Raththam

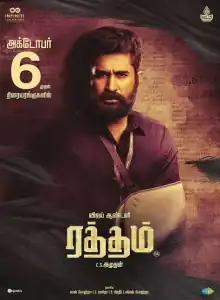
Theatrical release poster

Raththam is a 2023 Indian Tamil-language action drama film written and directed by C. S. Amudhan. The film stars Vijay Antony, Mahima Nambiar, Nandita Swetha and Remya Nambeesan.